1948 Winter Olympics

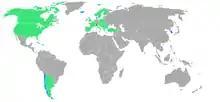
Participating nations

Twenty-eight nations competed in St. Moritz, the same number as the previous Winter Games in 1936. Chile, Denmark, Iceland, Korea, and Lebanon all made their Winter Olympic debut at these Games. Germany and Japan were not invited because of their involvement in World War II. Despite being an Axis power, Italy was allowed to send athletes after it defected to the Allies in 1943. Estonia, Latvia, and Lithuania had been annexed by the Soviet Union in 1940 and would not compete again as independent nations until 1992. Argentina returned to the Winter Games after missing the 1932 and 1936 Games, and Australia and Luxembourg did not compete in 1948, even though they had participated in 1936.